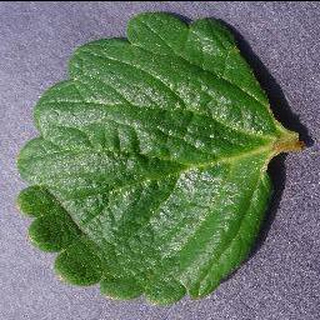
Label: healthy_strawberry